Darryl McDaniels

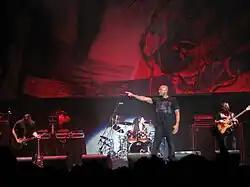
McDaniels performing with his backing band in 2011

Meanwhile, McDaniels began to have creative differences with his bandmates in Run-D.M.C., which by then, was past its prime as a commercially successful hip-hop group. A longtime fan of artists such as The Beatles, Bob Dylan, and Harry Chapin, McDaniels wanted to move towards a slower, softer sound which suited his now troubled voice. Run wanted to continue with the aggressive, hard rock-edged, sound that the group was known for. These disagreements caused McDaniels to sit out most of the recording of "Crown Royal" (2001). He appeared on only three songs.